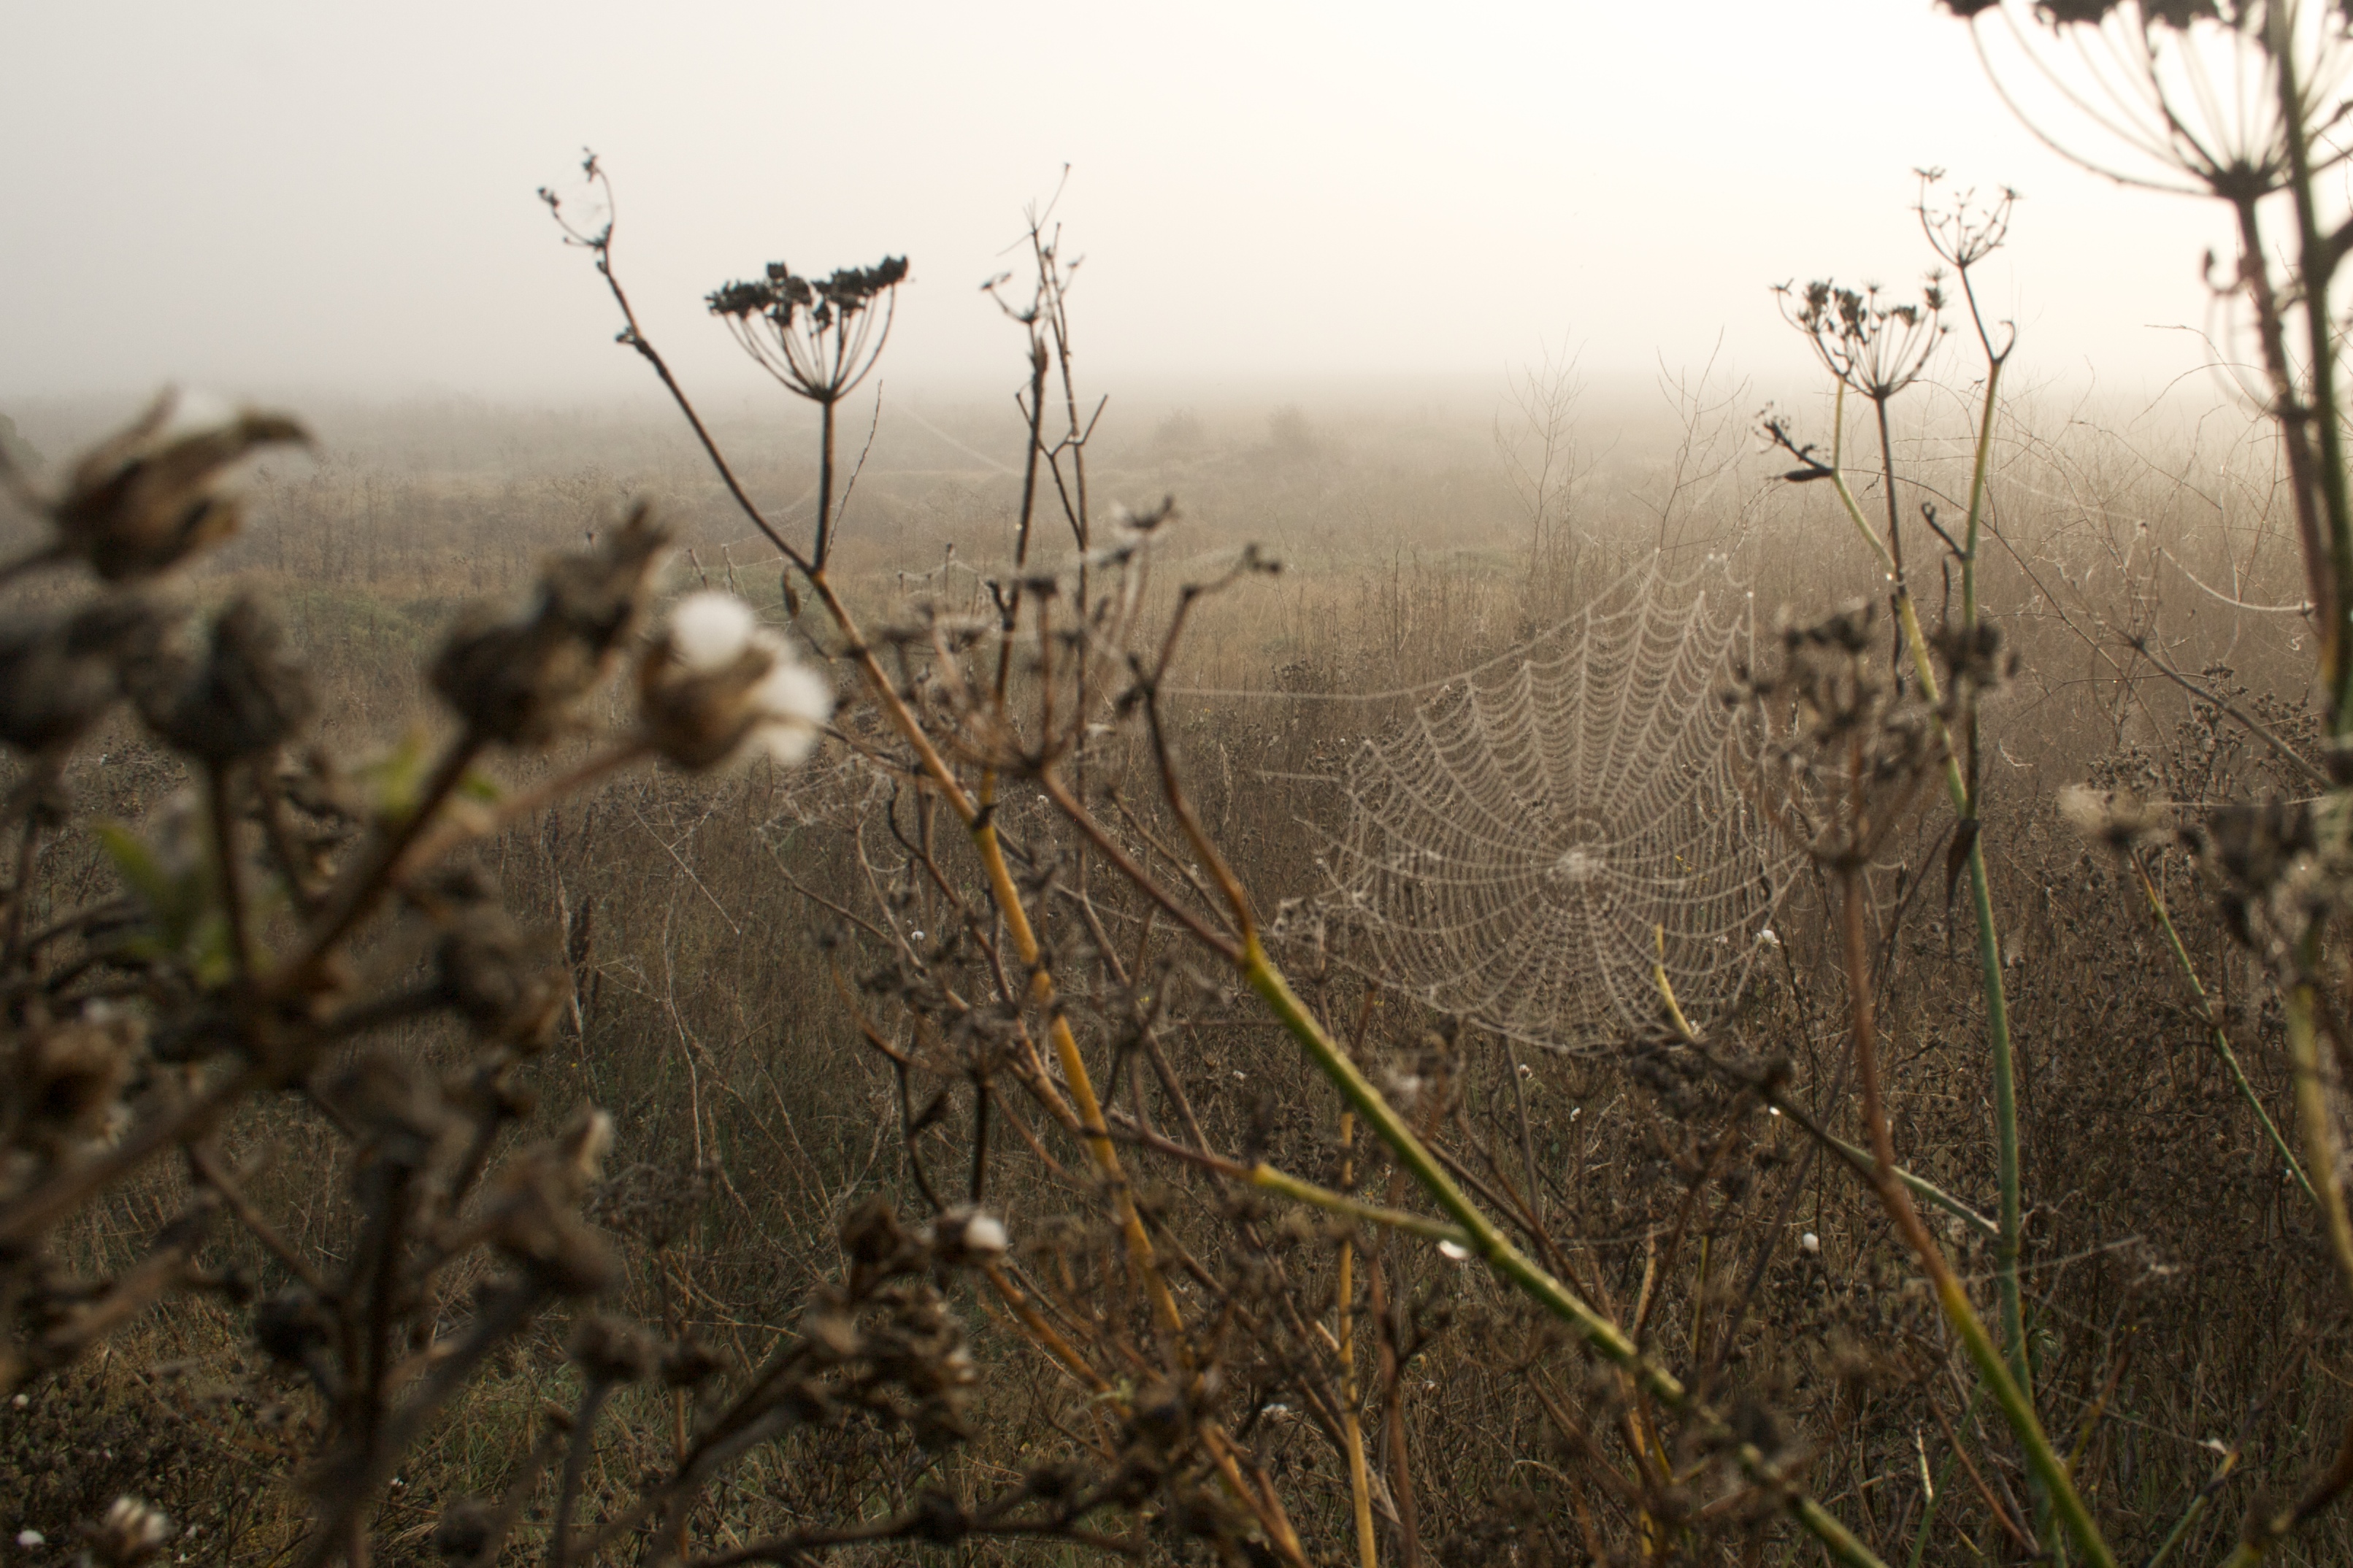
tree, nature, forest, grass, wetlands, wilderness, branch, winter, dew, plant, prairie, morning, leaf, flower, frost, wildlife, web, autumn, soil, flora, season, fauna, wetland, habitat, ecosystem, rural area, natural environment, atmospheric phenomenon